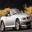
Label: automobile